Cormorant

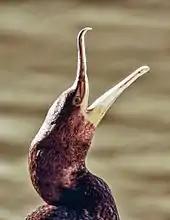
Great cormorant with hooked bill

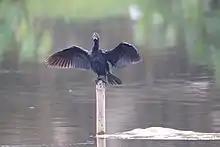
Little cormorant with wings spread

Cormorants and shags are medium-to-large seabirds. They range in size from the pygmy cormorant ("Microcarbo pygmaeus"), at as little as and , to the flightless cormorant ("Nannopterum harrisi"), at a maximum size and . The recently extinct spectacled cormorant ("Urile perspicillatus") was rather larger, at an average size of . Nearly all the Northern Hemisphere species have mainly dark plumage, but many Southern Hemisphere species are black and white, and a few (e.g. the spotted shag of New Zealand) are quite colourful. Many species have areas of coloured skin on the face (the lores and the gular skin) which can be bright blue, orange, red or yellow, typically becoming more brightly coloured in the breeding season. The bill is long, thin, and sharply hooked. Their feet have webbing between all four toes, as in their relatives.